Benjamin Harrison

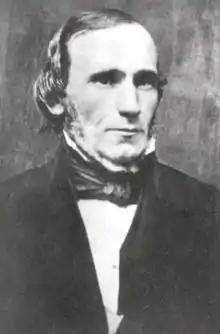
John Scott Harrison

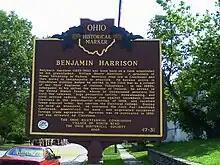

Harrison was born on August 20, 1833, in North Bend, Ohio, the second of Elizabeth Ramsey (Irwin) and John Scott Harrison's 10 children. His ancestors included immigrant Benjamin Harrison, who arrived in Jamestown, Virginia, c. 1630 from England. Harrison was of entirely English ancestry, all of his ancestors having emigrated to America during the early colonial period.